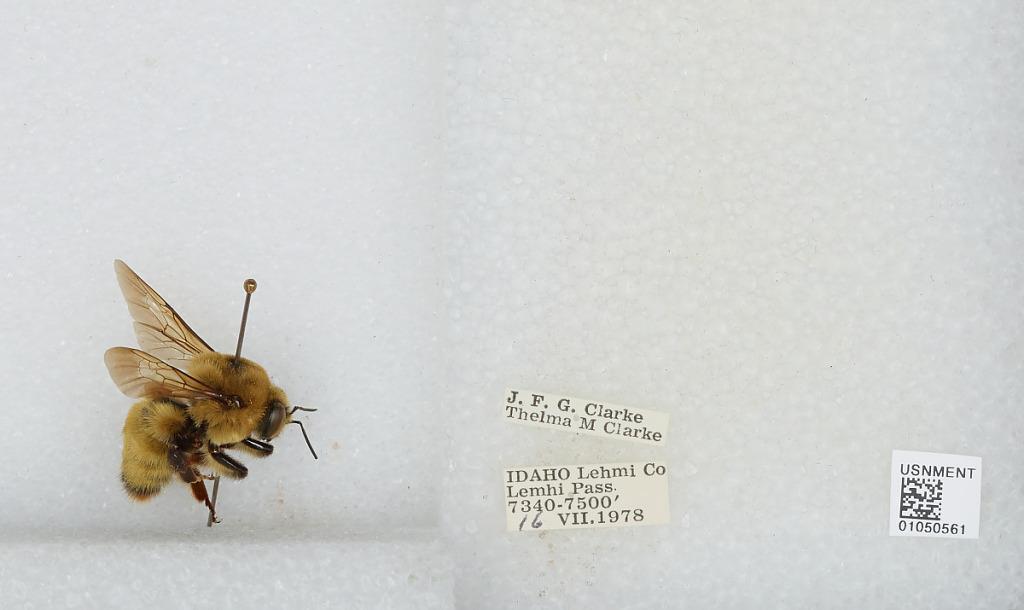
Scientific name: Bombus sp.
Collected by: J. Clarke & T. Clarke
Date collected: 1978-7-16
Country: United States
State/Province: Idaho
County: Lemhi
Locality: Lemhi Pass
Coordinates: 44.9742, -113.445